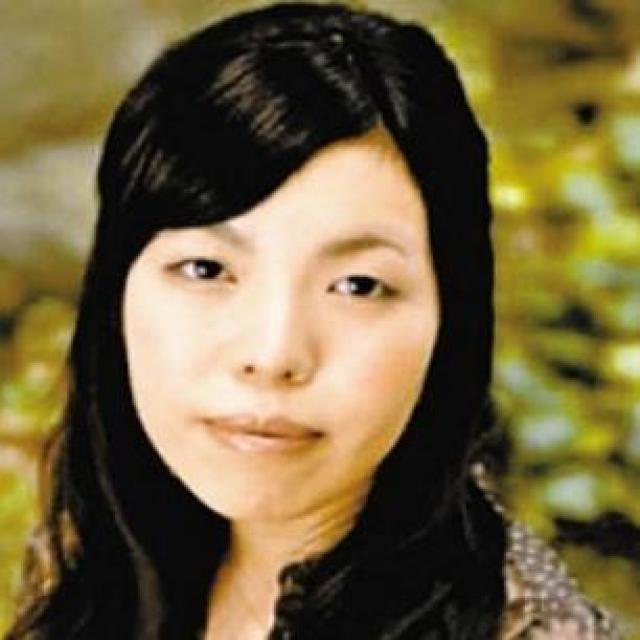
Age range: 21-44